Slavery Abolition Act 1833

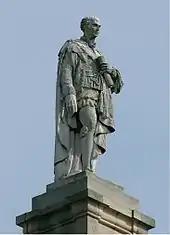
Grey's Monument in Newcastle upon Tyne, in remembrance of Prime Minister Charles Grey, 2nd Earl Grey, who abolished slavery in the British Empire

Slavery had been abolished in England by 1772. In May 1772, Lord Mansfield's judgment in the "Somerset" case emancipated a slave who had been brought to England from Boston in the Province of Massachusetts Bay, and thus helped launch the movement to abolish slavery throughout the British Empire. The case ruled that slavery had no legal status in England as it had no common law or statutory law basis, and as such someone could not legally be a slave in England. However, many campaigners, including Granville Sharp, took the view that the "ratio decidendi" of the "Somerset" case meant that slavery was unsupported by law within England and that no ownership could be exercised on slaves entering English or Scottish soil. Ignatius Sancho, who in 1774 became the second recorded black person to vote in a British general election — the first being John London — wrote a letter in 1778 that opens in praise of Britain for its "freedom, and for the many blessings I enjoy in it", before criticizing the actions towards his black brethren in parts of the Empire such as the West Indies.